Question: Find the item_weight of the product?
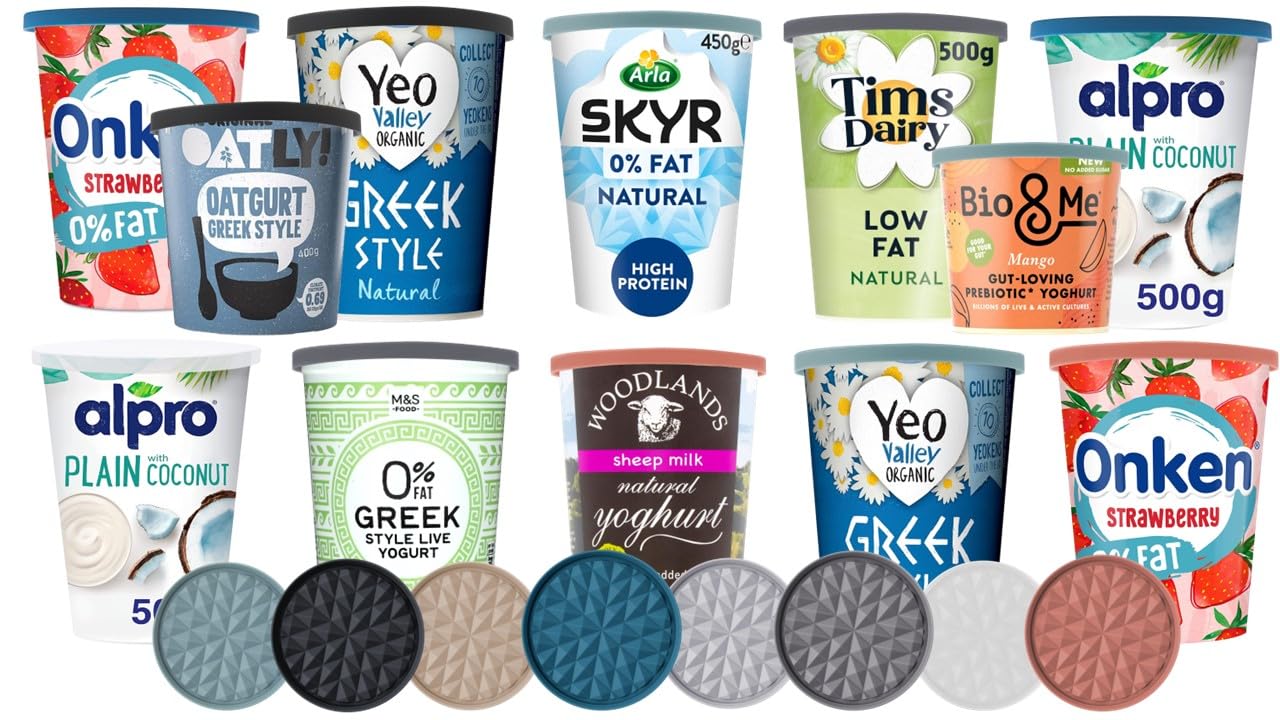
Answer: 500.0 gram